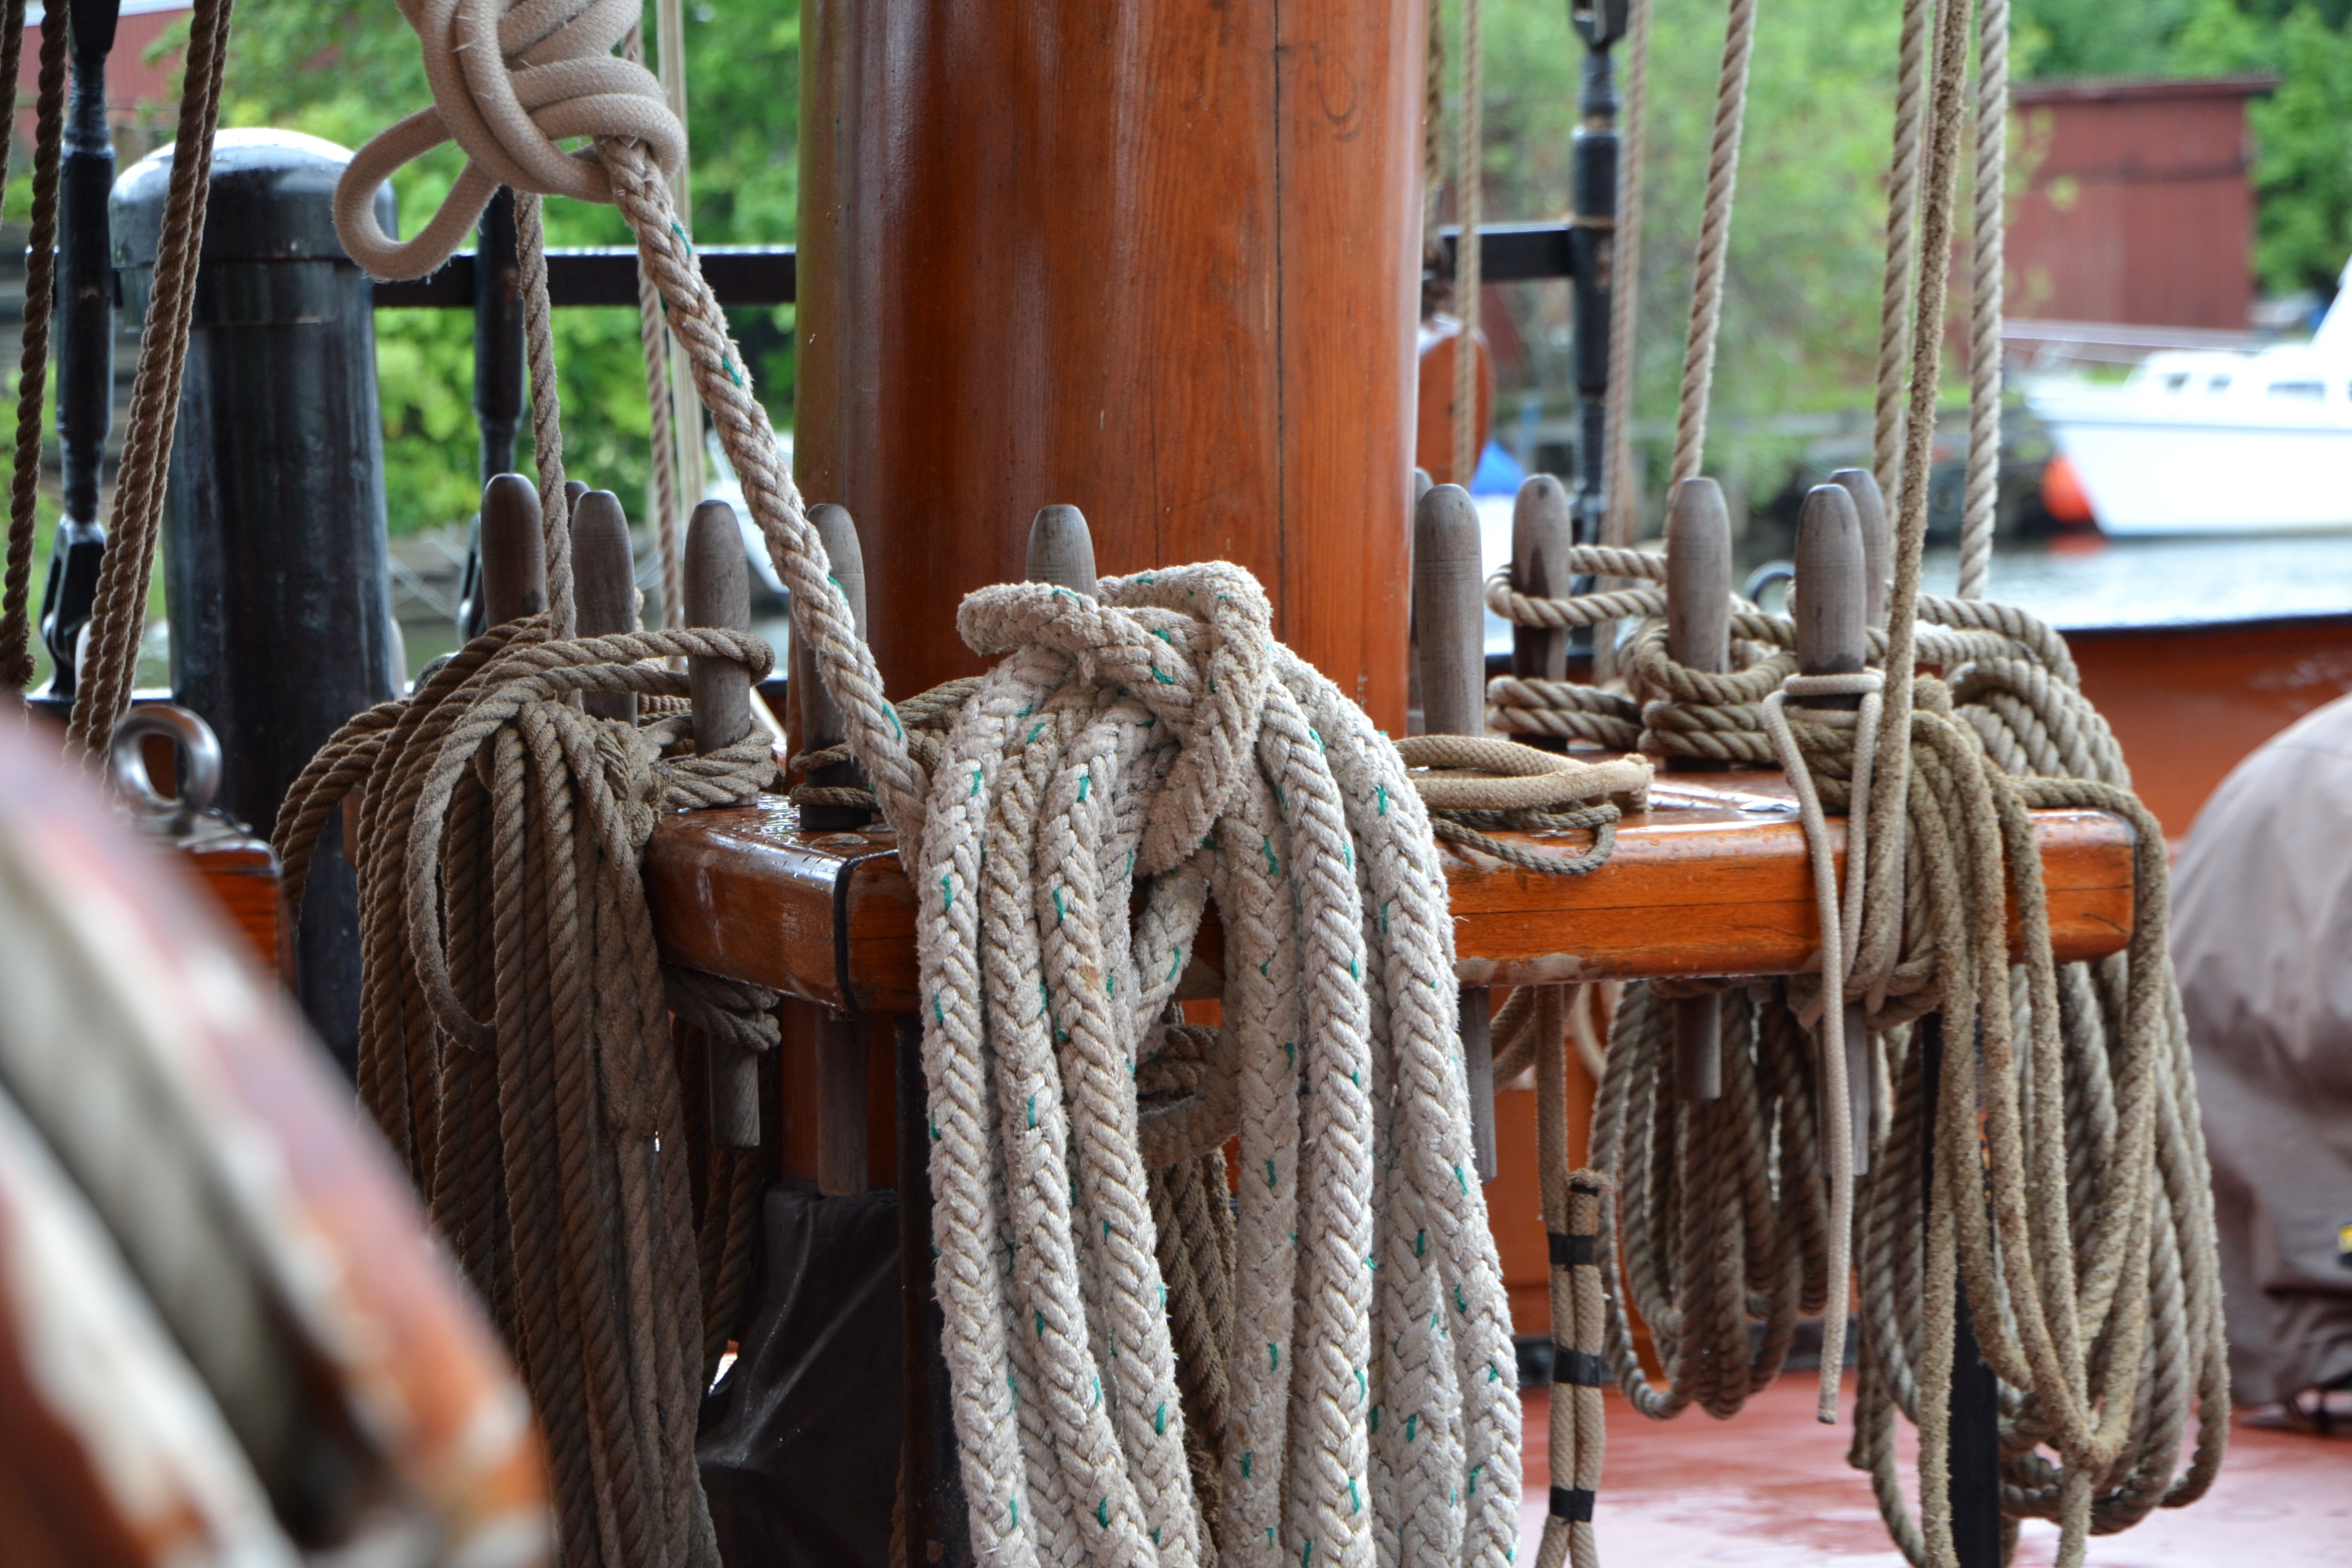
wood, ship, market, public space, textile, norway, schooners, fredrikstad